Daniela Santiago

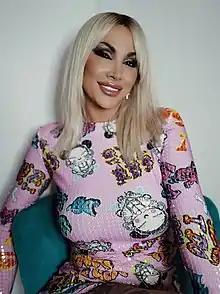
Daniela Santiago in 2020

Daniela Santiago Villena (Málaga, April 1, 1982) is a Spanish transgender model and actress, known for playing Cristina "La Veneno" in the biopic series "Veneno" (2020), for which she was awarded an Ondas Award.